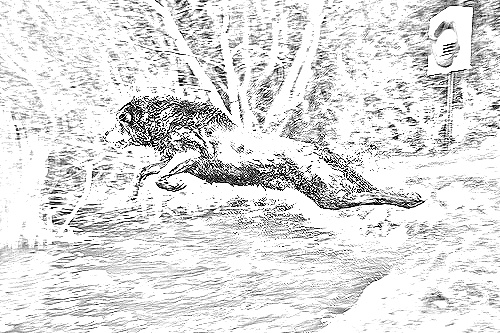
Portrait style: Sketch Portrait